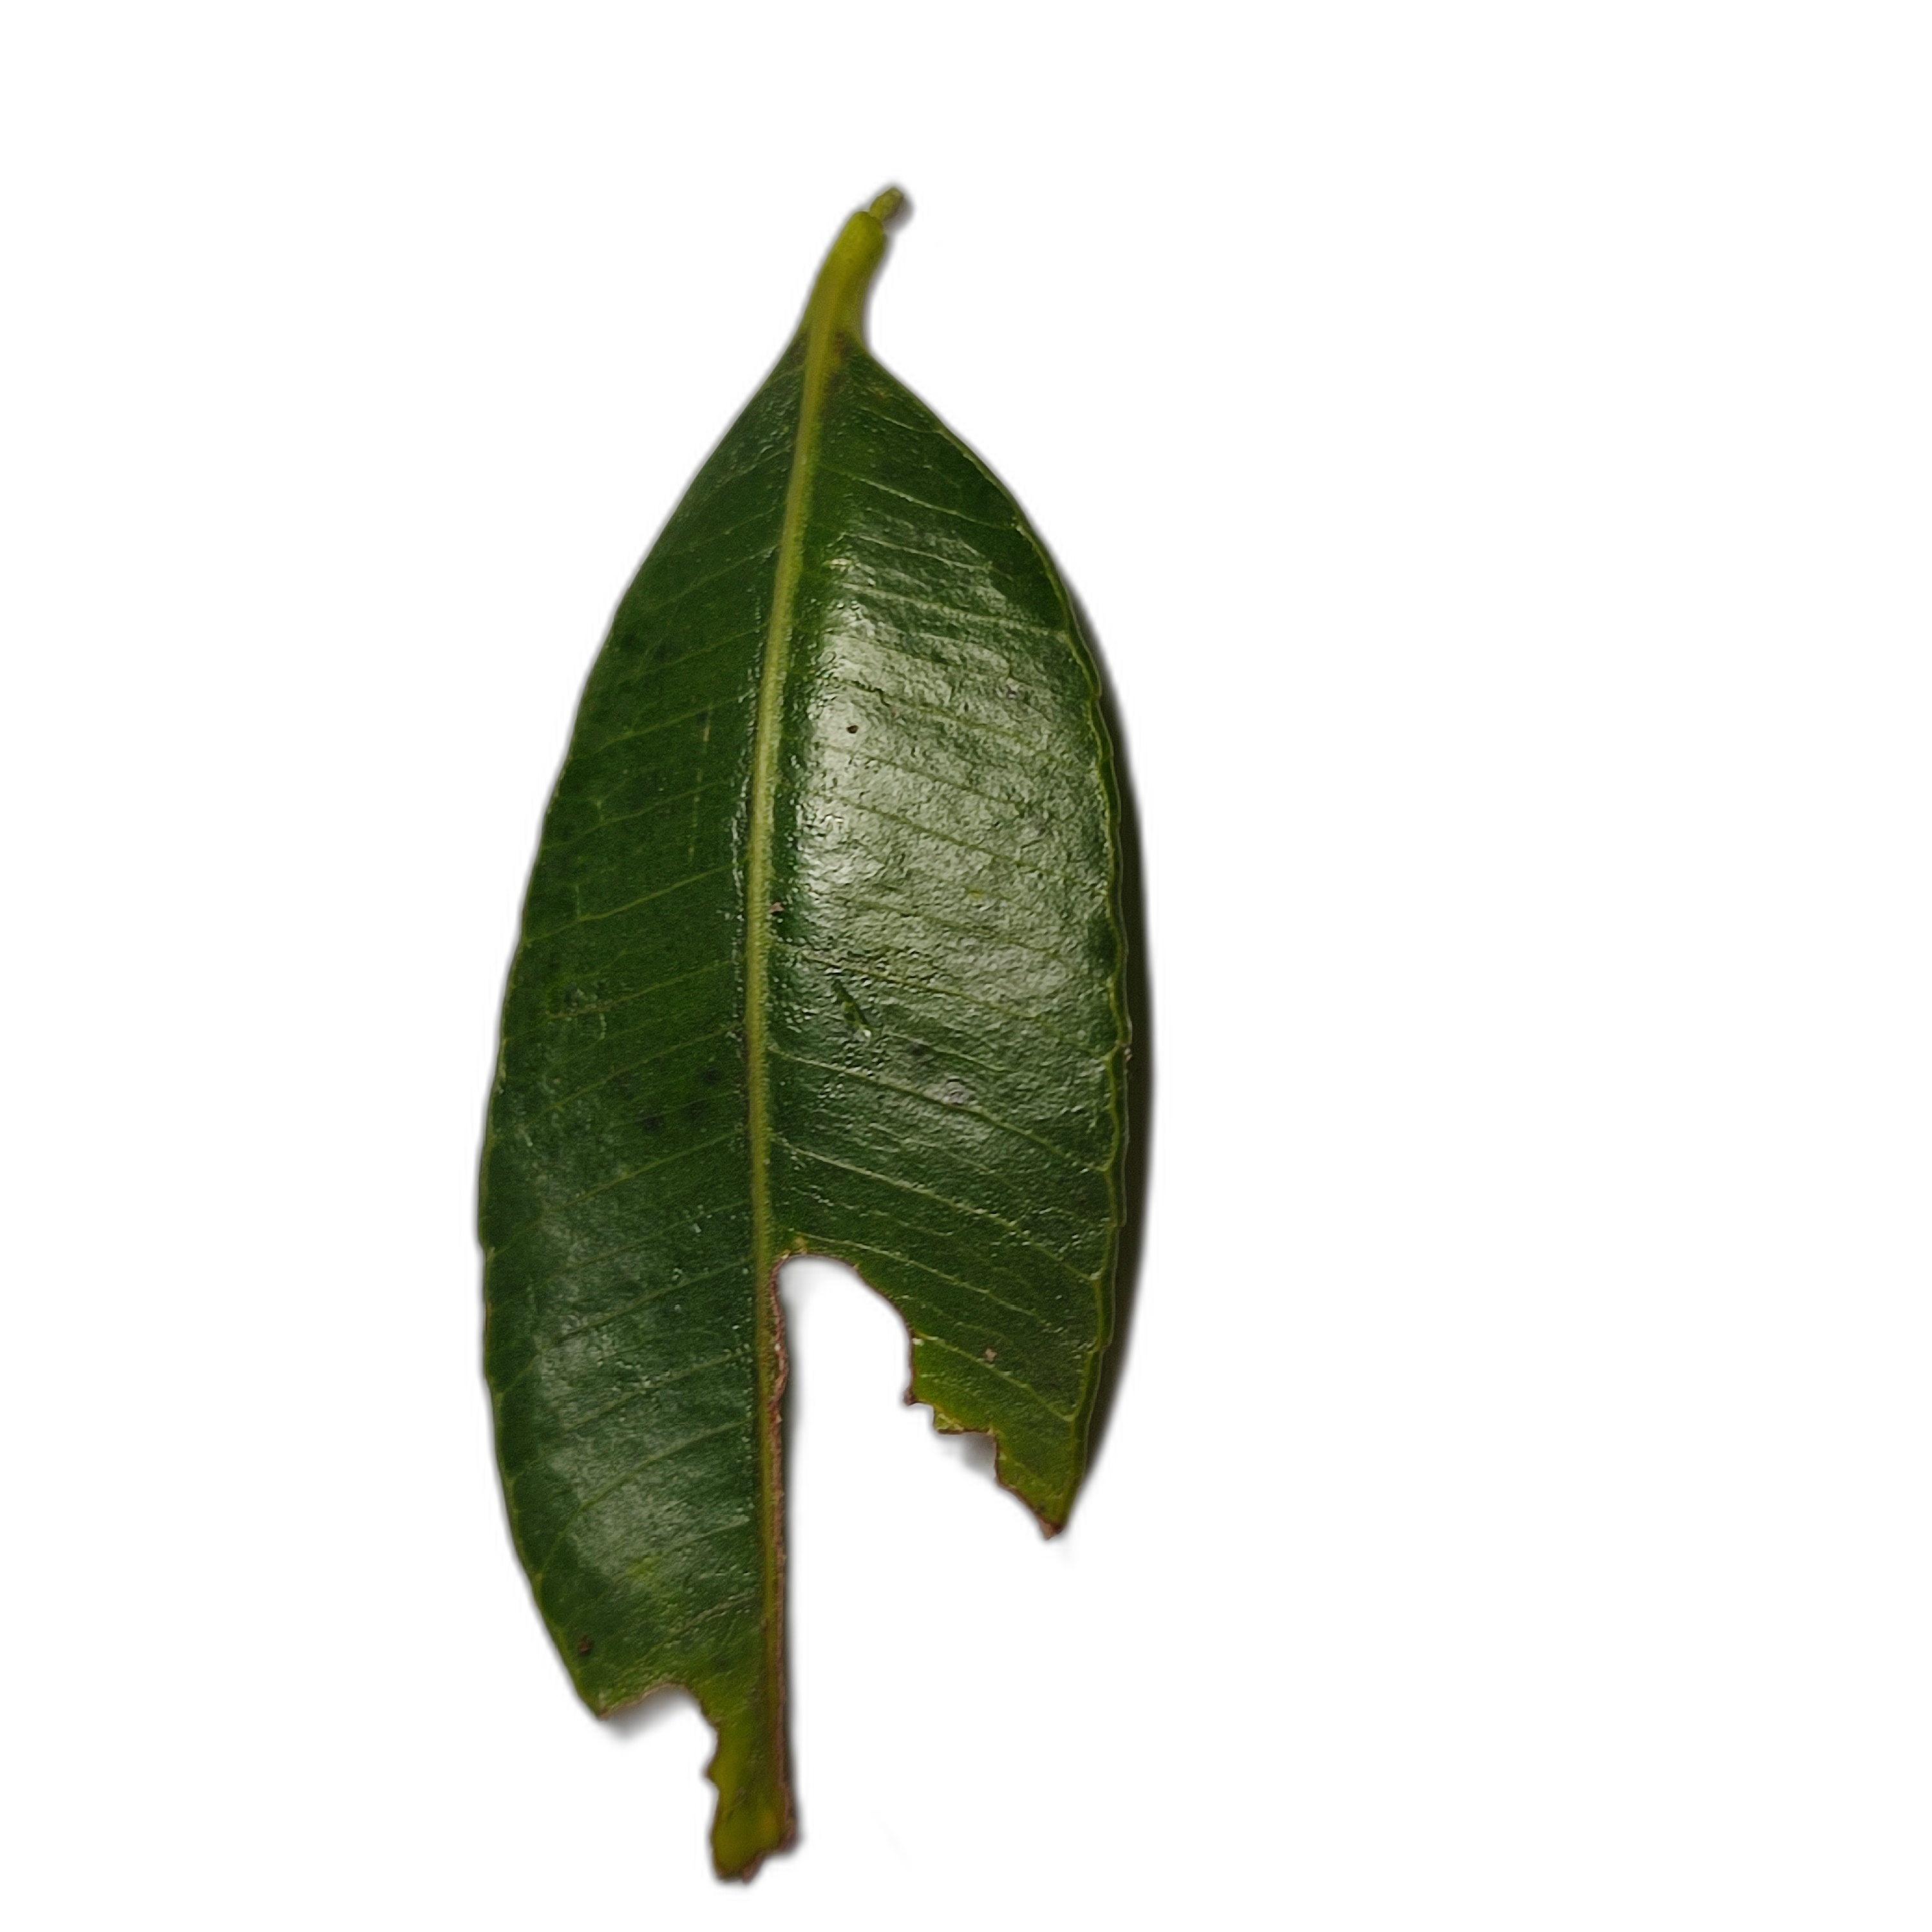
Label: not_healthy